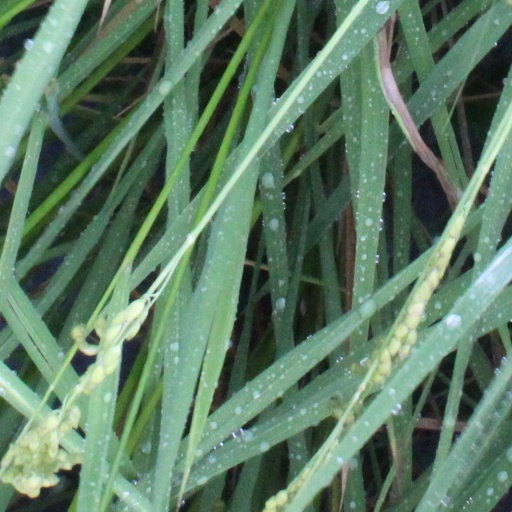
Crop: rice